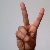
The image shows a hand gesture representing the letter 'V' in Indian Sign Language.